Ivan Pidkova

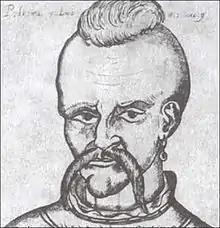
The only known portrait of Ivan Pidkova, printed in Polish album in the 17th century

Ivan Pidkova or Ioan Potcoavă (died 16 June 1578), also known as Ioan Crețul, and Nicoară Potcoavă among Romanians, was a prominent Cossack Ataman, and short-time ruler of Moldavia (November–December 1577). His moniker (""pidkova"" in Ukrainian/""potcoavă"" in Romanian – "horseshoe") is said to originate in the fact that he used to ride his stallions to the point of breaking off their horseshoes; another version says that he could break and unbend both horseshoes and coins with his fists. He is perhaps best known as the hero of Ukraine's bard Taras Shevchenko's poem "Ivan Pidkova" (1840). Celebrated as a Ukrainian hero he led the Moldavian and Ukrainian struggle against Turkish domination. Most notably, led his famous Moldavian campaign in November 1577, due to which he temporarily took power in Moldavia.